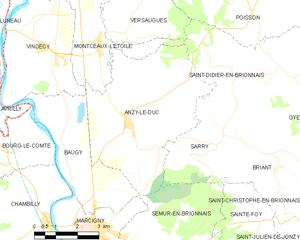
Carte des communes françaises